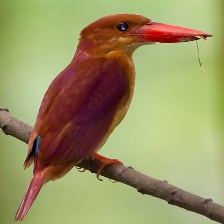
Species: RUDY KINGFISHER
Scientific name: HALCYON COROMANDA